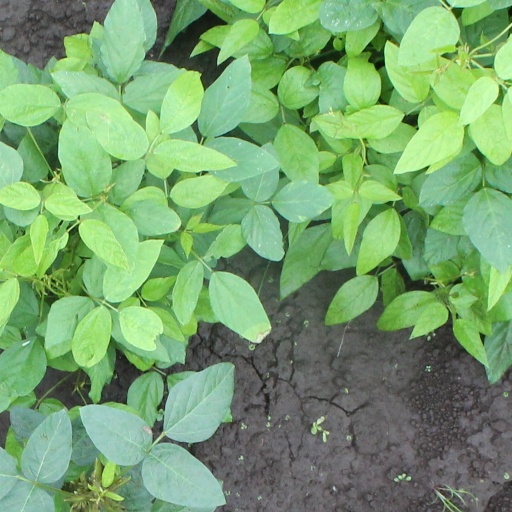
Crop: soybean